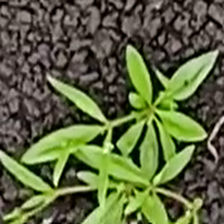
Weed species: Graceful_Sandmart_(Euphorbia hypericifolia)